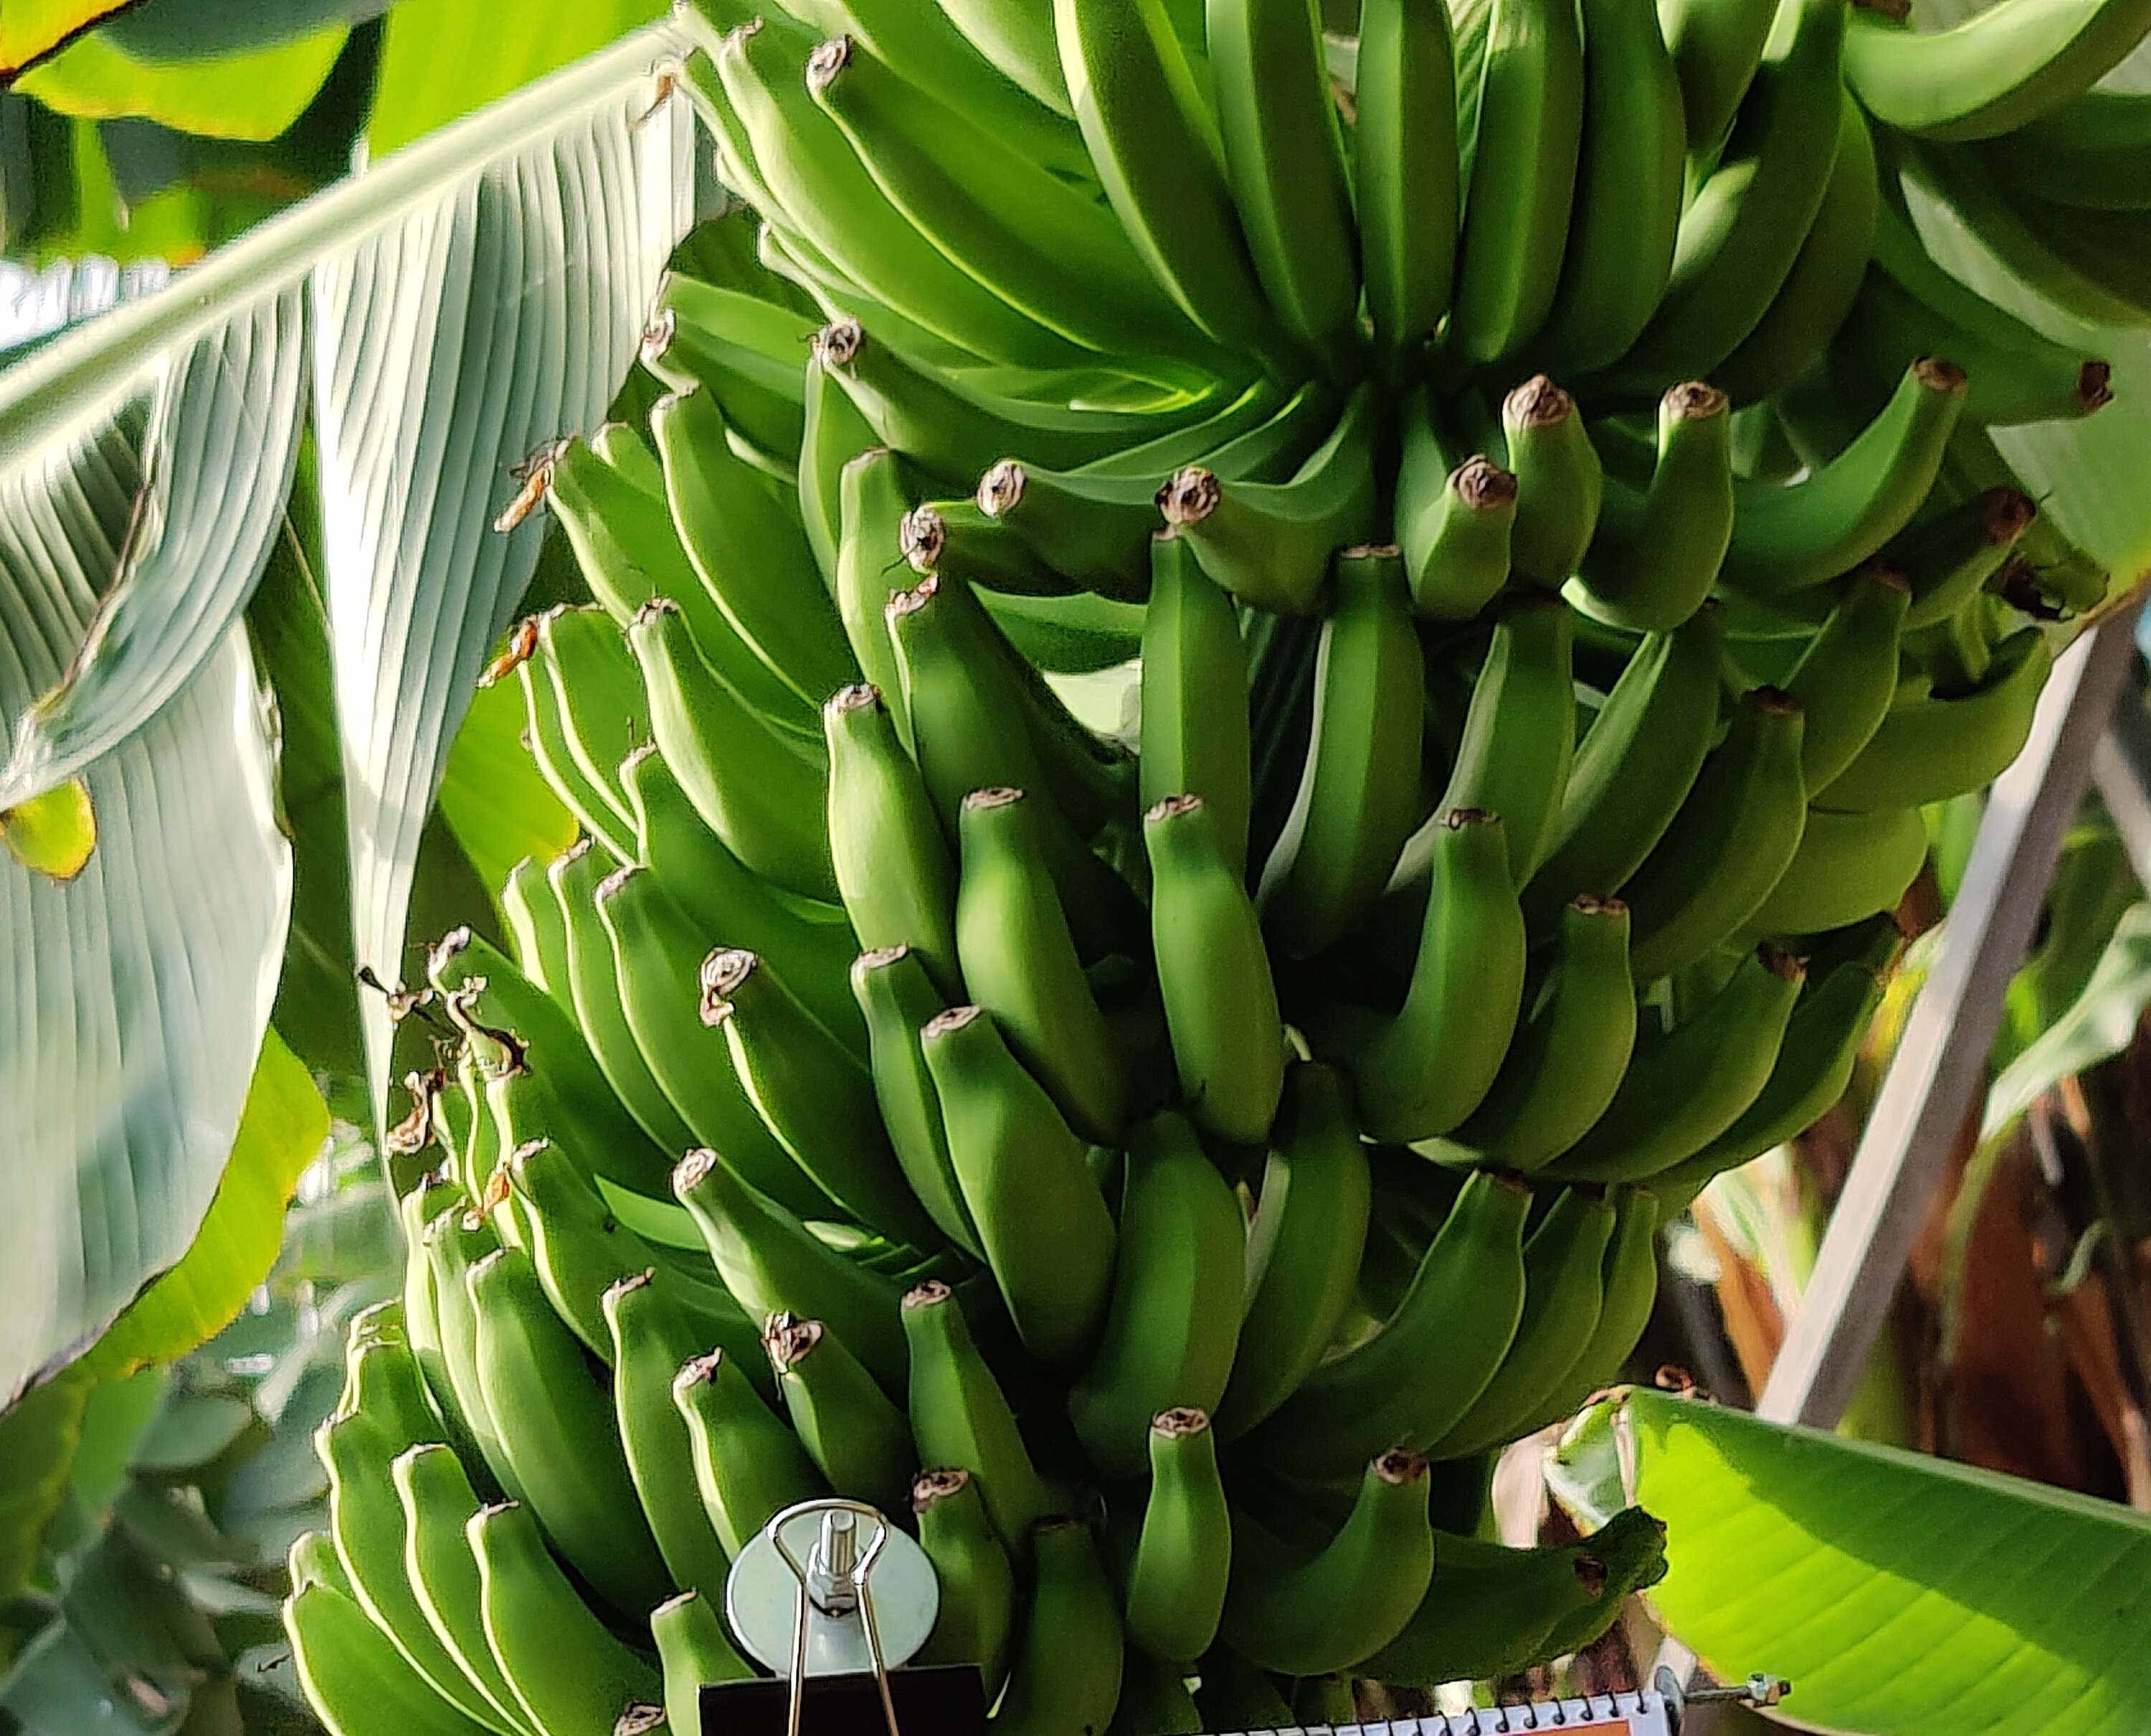
Label: Keep